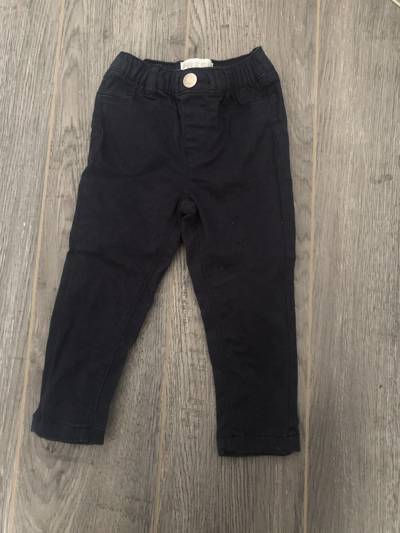
Waste category: clothes